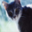
Label: cat